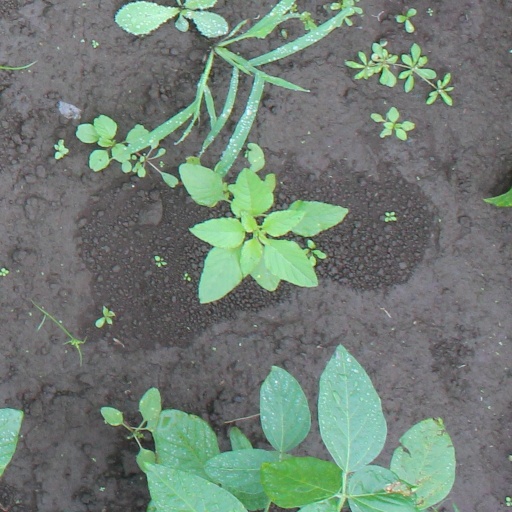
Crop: soybean